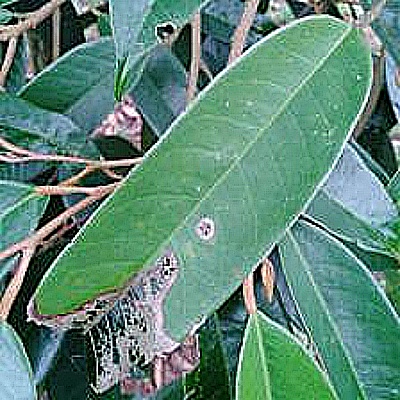
Label: Leaf_Blight